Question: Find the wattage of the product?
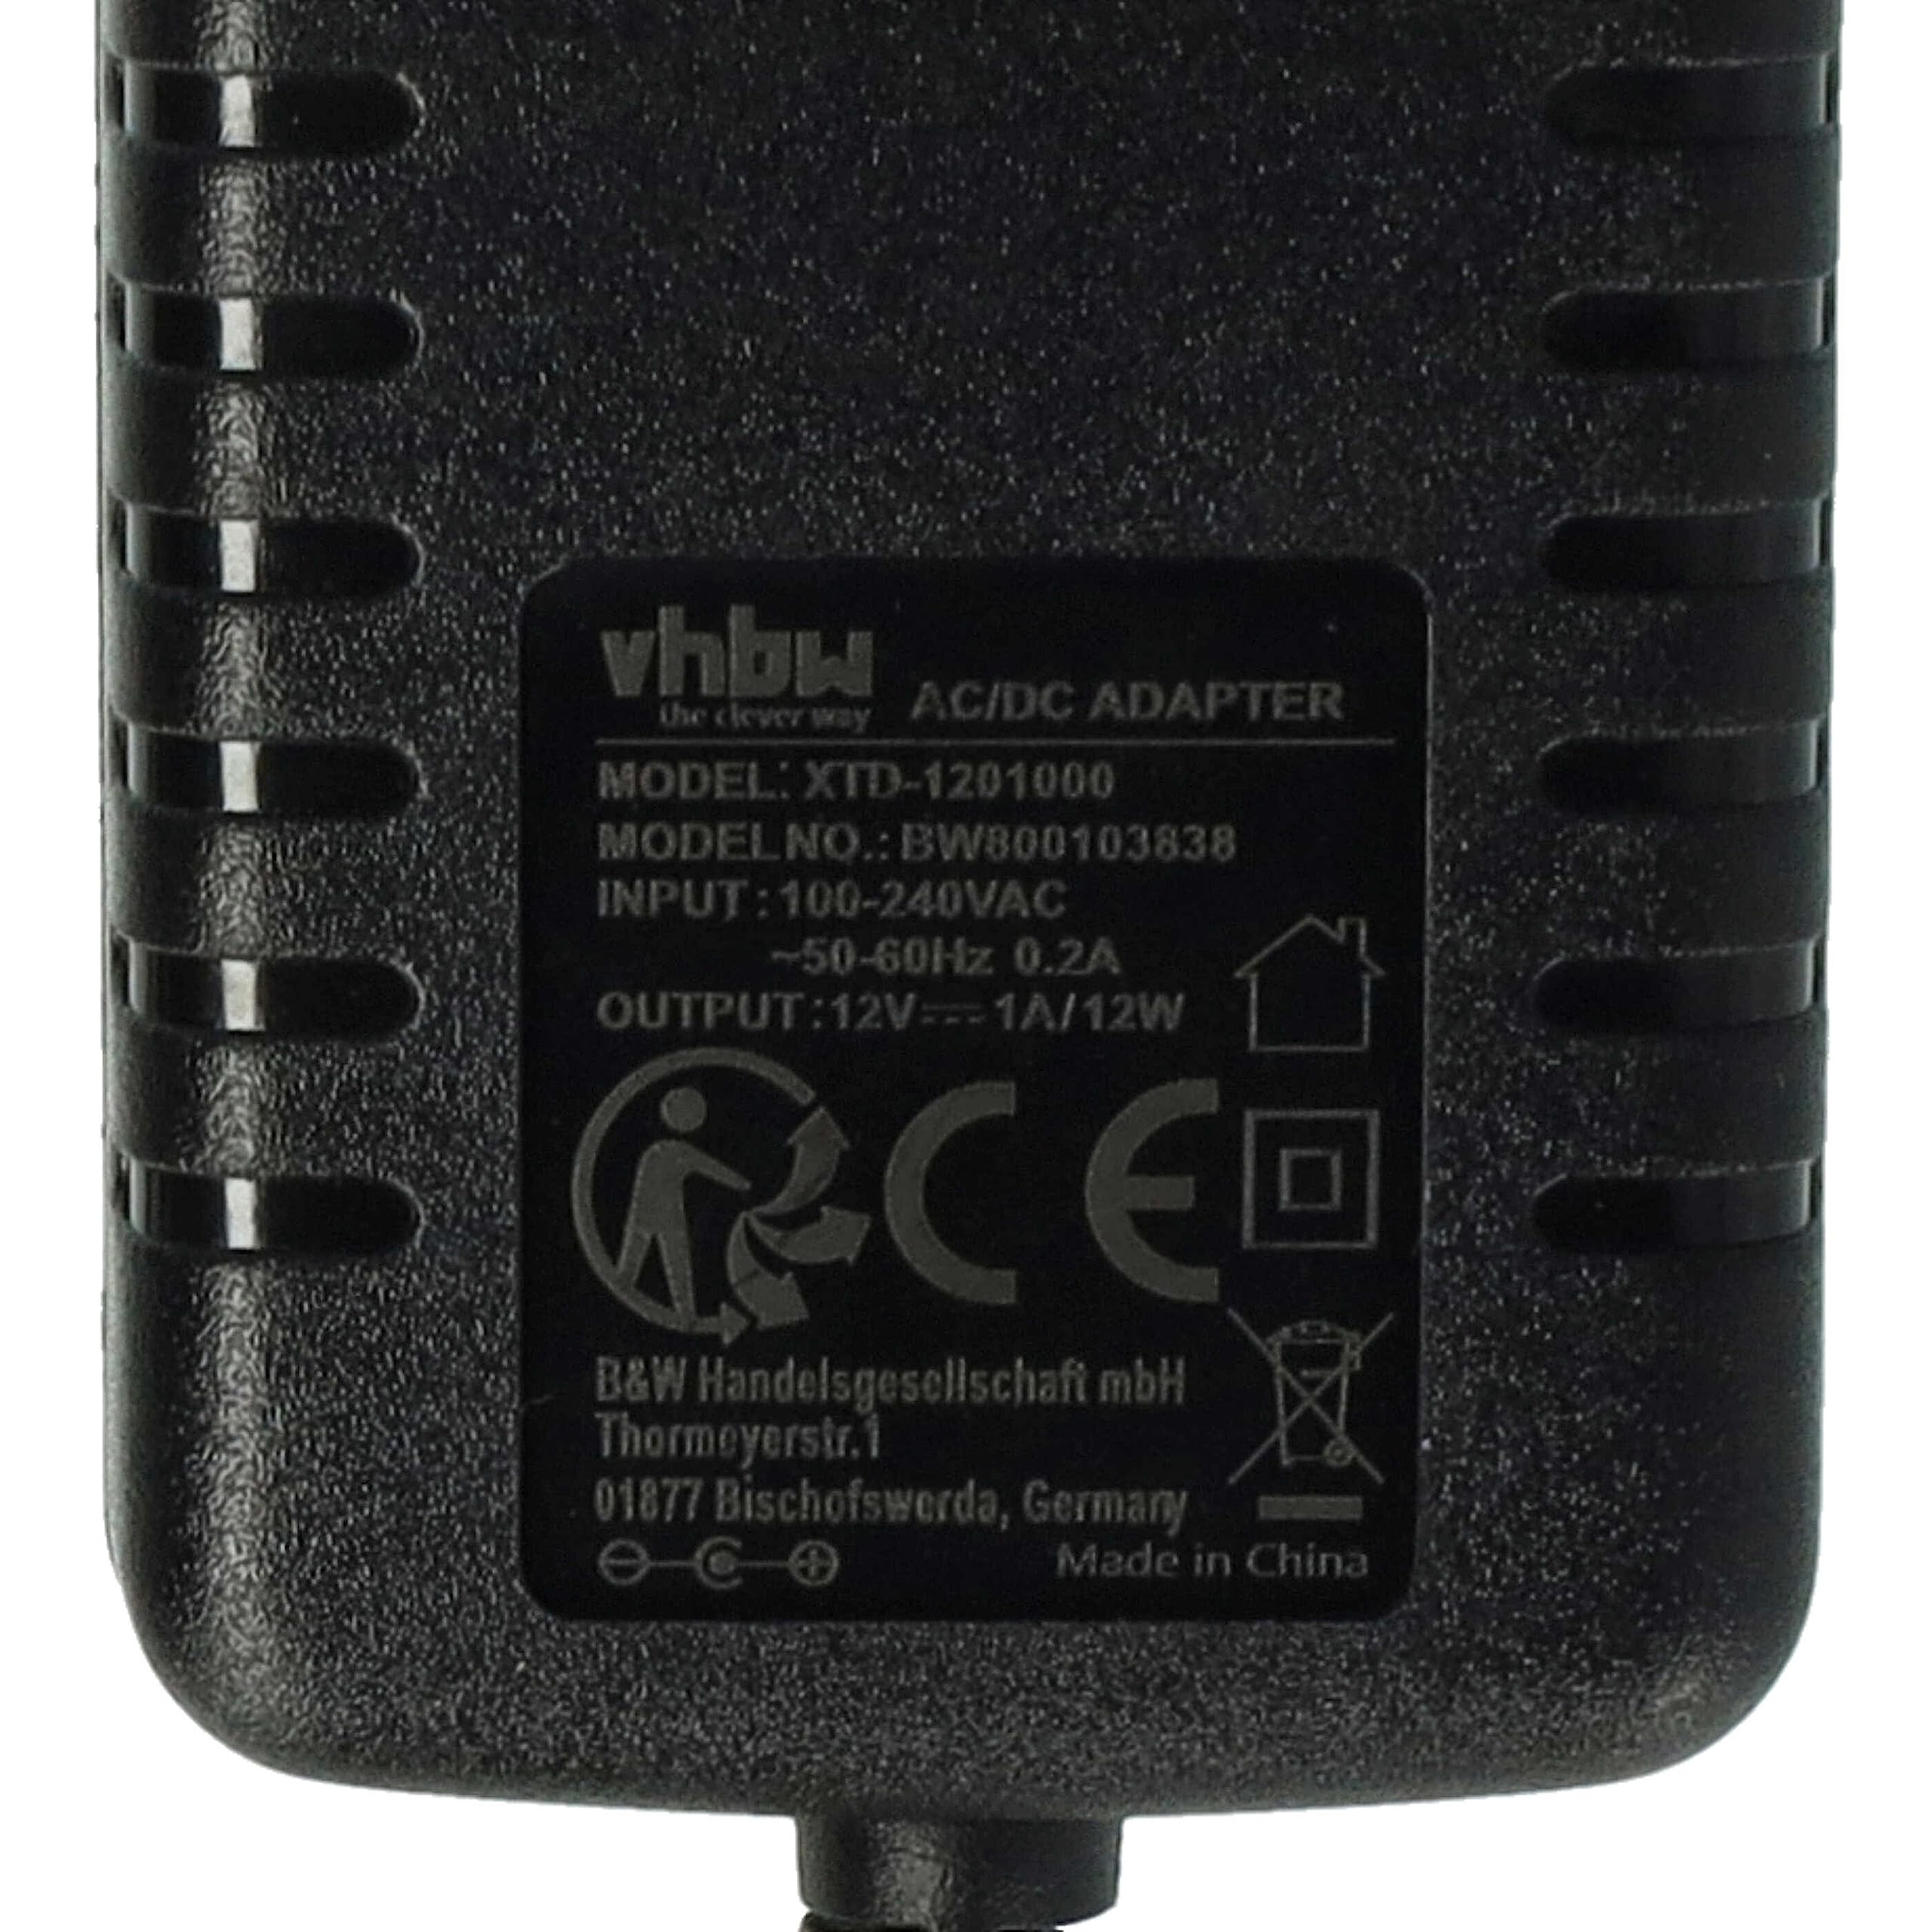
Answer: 12.0 watt